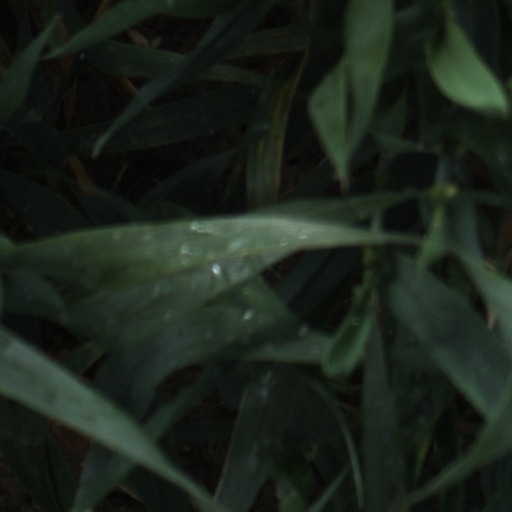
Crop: wheat